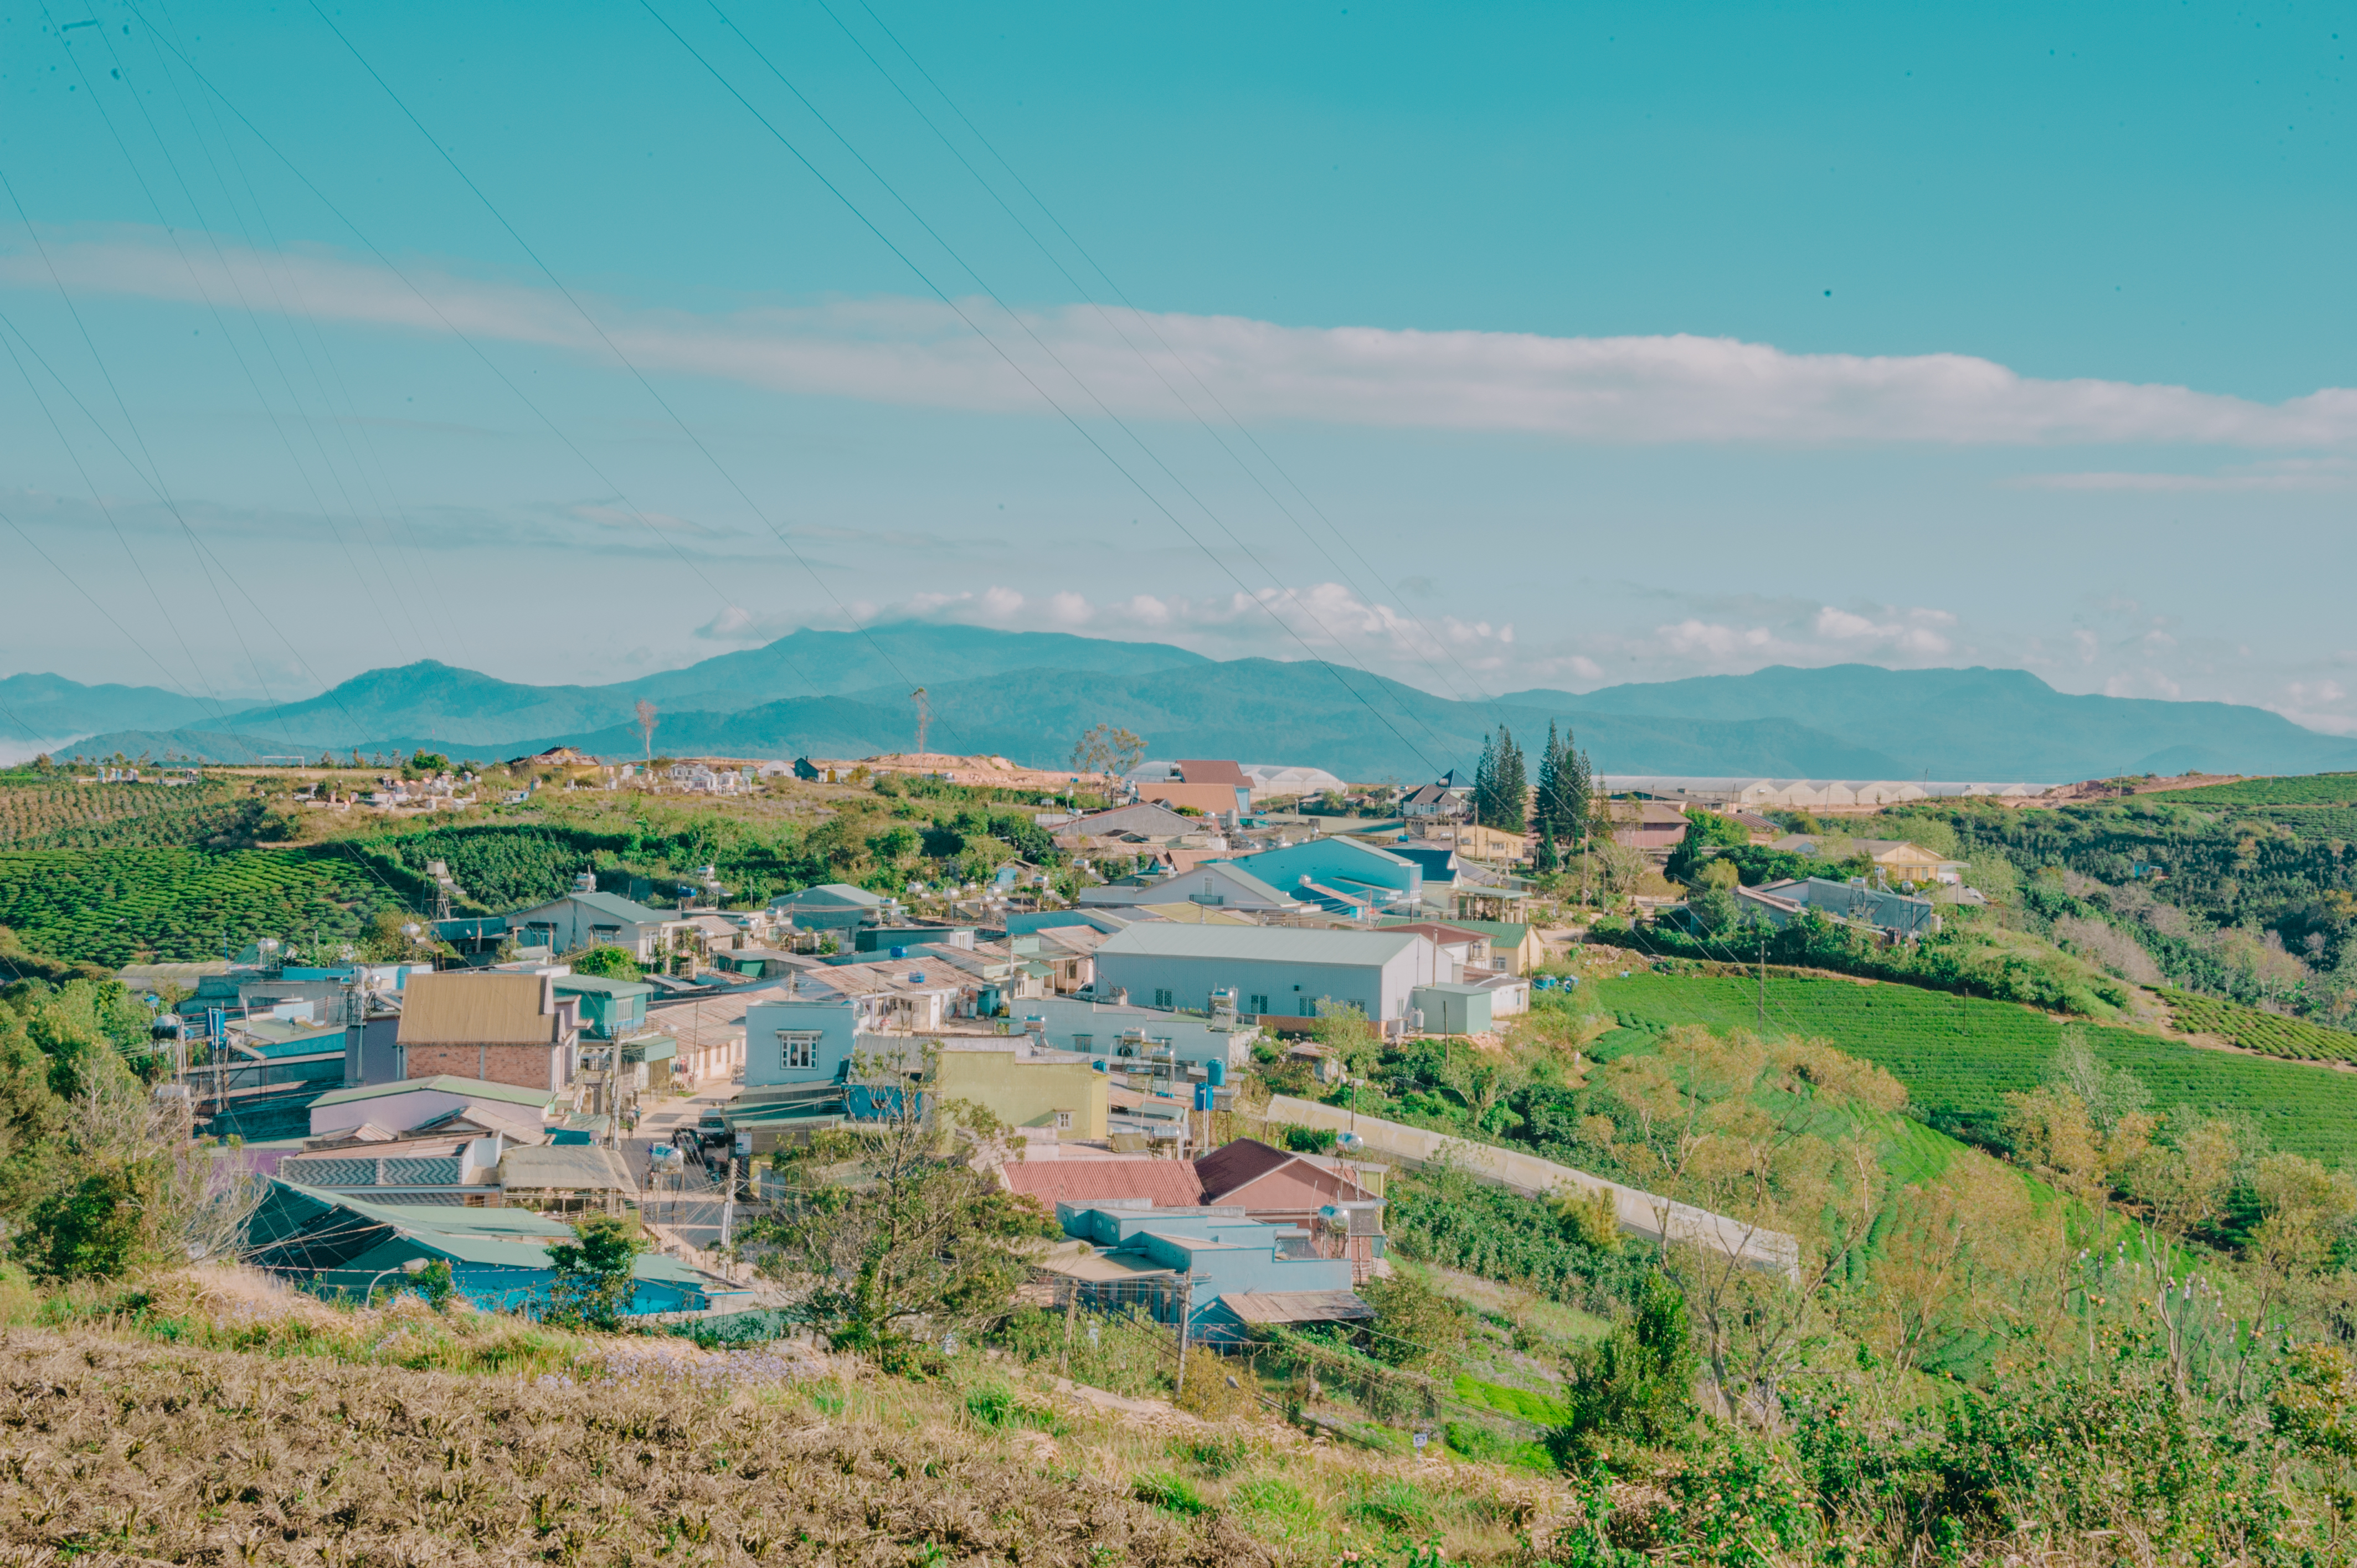
beautiful, landscape, pastel, fresh, natural, sky, village, rural area, bird's eye view, field, hill, suburb, residential area, cloud, land lot, tree, aerial photography, horizon, farm, mountain, plain, ecoregion, grassland, panorama